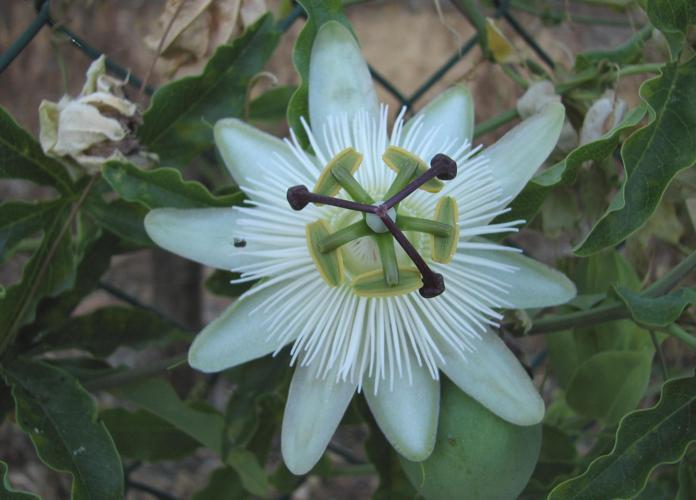
Label: passion flower